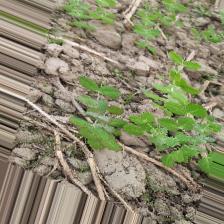
Label: Normal